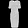
Label: Dress